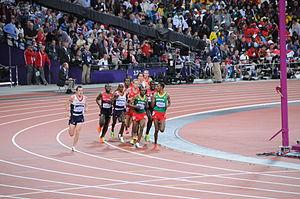
Course du 10000 m au stade olympique de Londres, Christopher Thompson, Bedan Karoki Muchiri, Mo Farah, Galen Rupp, Tariku Bekele, Gebregziabher Gebremariam